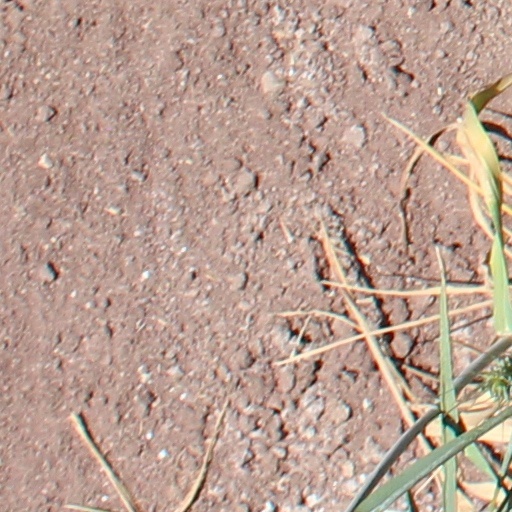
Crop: wheat